Marion Ogilvy

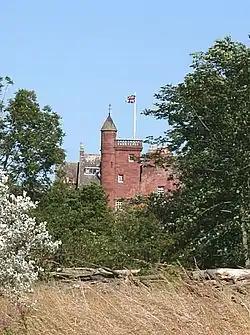
Ethie Castle

Her association with David Beaton, then abbot of Arbroath, may have begun around 1525, when she wound up her late mother's affairs at Airlie. Marion is recorded in Edinburgh with David Beaton in February 1526, and after she lived at Beaton's Ethie Castle near Arbroath. Beaton's relationship with Marion is often cited as one of his faults, as a Catholic clergyman supposed to remain celibate. However, Beaton's clerical status was complicated. He was not a monk, or professed member of the Benedictine Order, though Abbot or Commendator of Arbroath Abbey. Neither was he in full priest's orders at the start of their relationship. At this time clergymen who pursued secular careers as royal administrators and diplomats were able to postpone their ordination by seeking permission from the Pope. Despite these reservations, the historian Margaret Sanderson sees their relationship as example of clerical concubinage which Beaton himself condemned in others. In her biography "Cardinal of Scotland", Sanderson discusses the issue at greater length and points out that all their eight children were born before he was fully ordained, which presumably occurred at the time his consecration as Bishop of Mirepoix in 1538. The Cardinal's relationship with Marion seems not to have become a specific target of his critics or an embarrassment to his apologists until the 19th century.